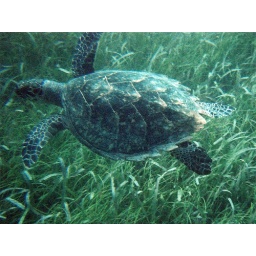
Turle swimming under our boat while anchored of the southwest shore of Barbuda.